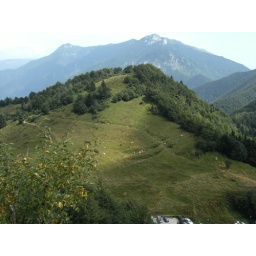
After coming out of the first tunnel I took a vista pic of the cows in the field below.